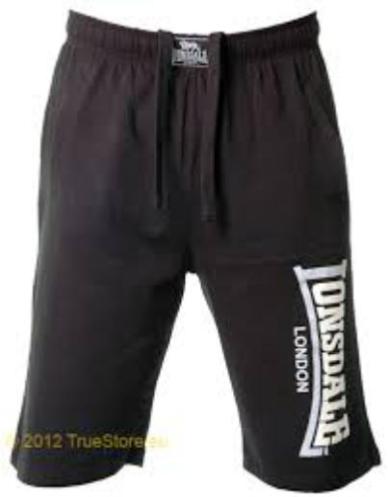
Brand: lonsdale
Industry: Clothes